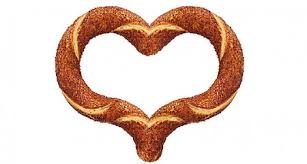
Yemek: simit